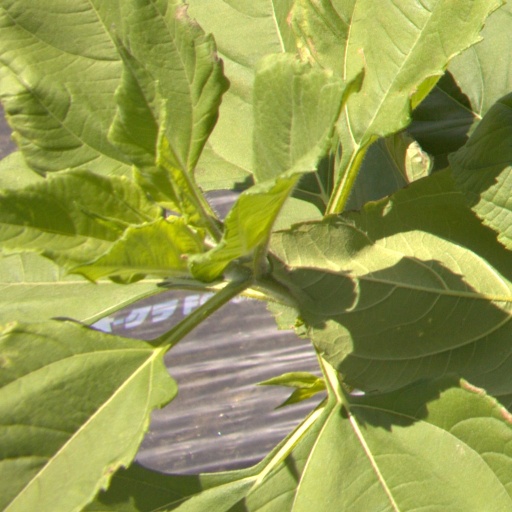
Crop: Jerusalem artichoke